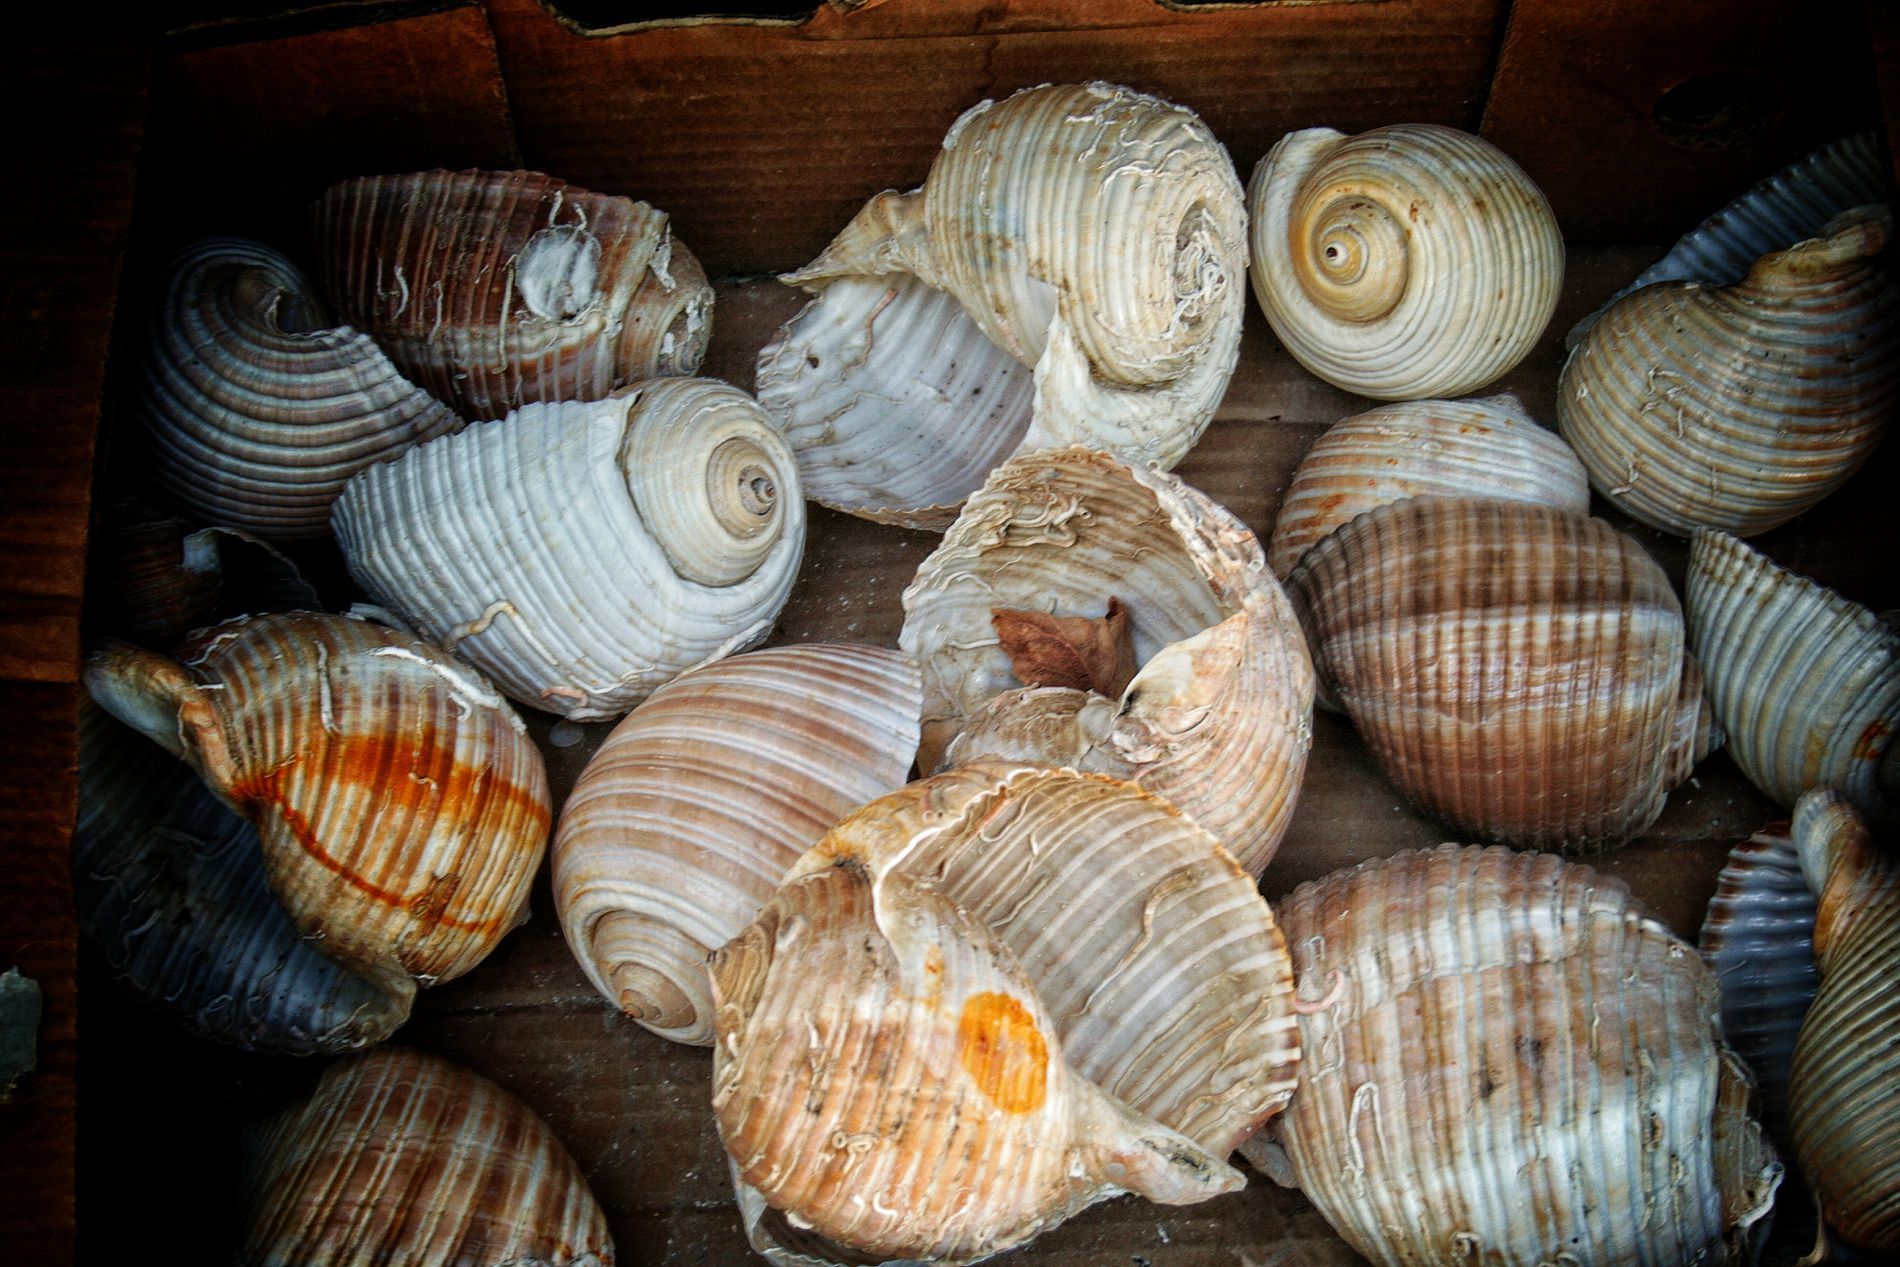
seashells in a box
a group of seashells grouped into a box, some of the shells have stripes or patterns, and they have different sizes and colors of beige to cream to brown, specifically it's a gastropod shells, the  external shells of marine snails.
A close-up shot, this image captures a group of seashells in a  cardboard box, they seem so adorable, the color palette differs between beige, cream and brown, the atmosphere seems to be in summer, it has a calm mood, the spiral patterns of the shells and the soft lighting create a sense of calmness, The image is a naturalistic photography style, focusing on the seashells without any effects to the image, lighting is warm natural.
Labels: Animal, Invertebrate, Sea Life, Seashell, Clam, Food, Seafood, Insect, Conch, Fish, box, Seashells
Camera: Canon Canon EOS 400D DIGITAL
Aperture: F7.1
Exposure: 1/40 sec
ISO: 200
Focal length: 43.0 mm